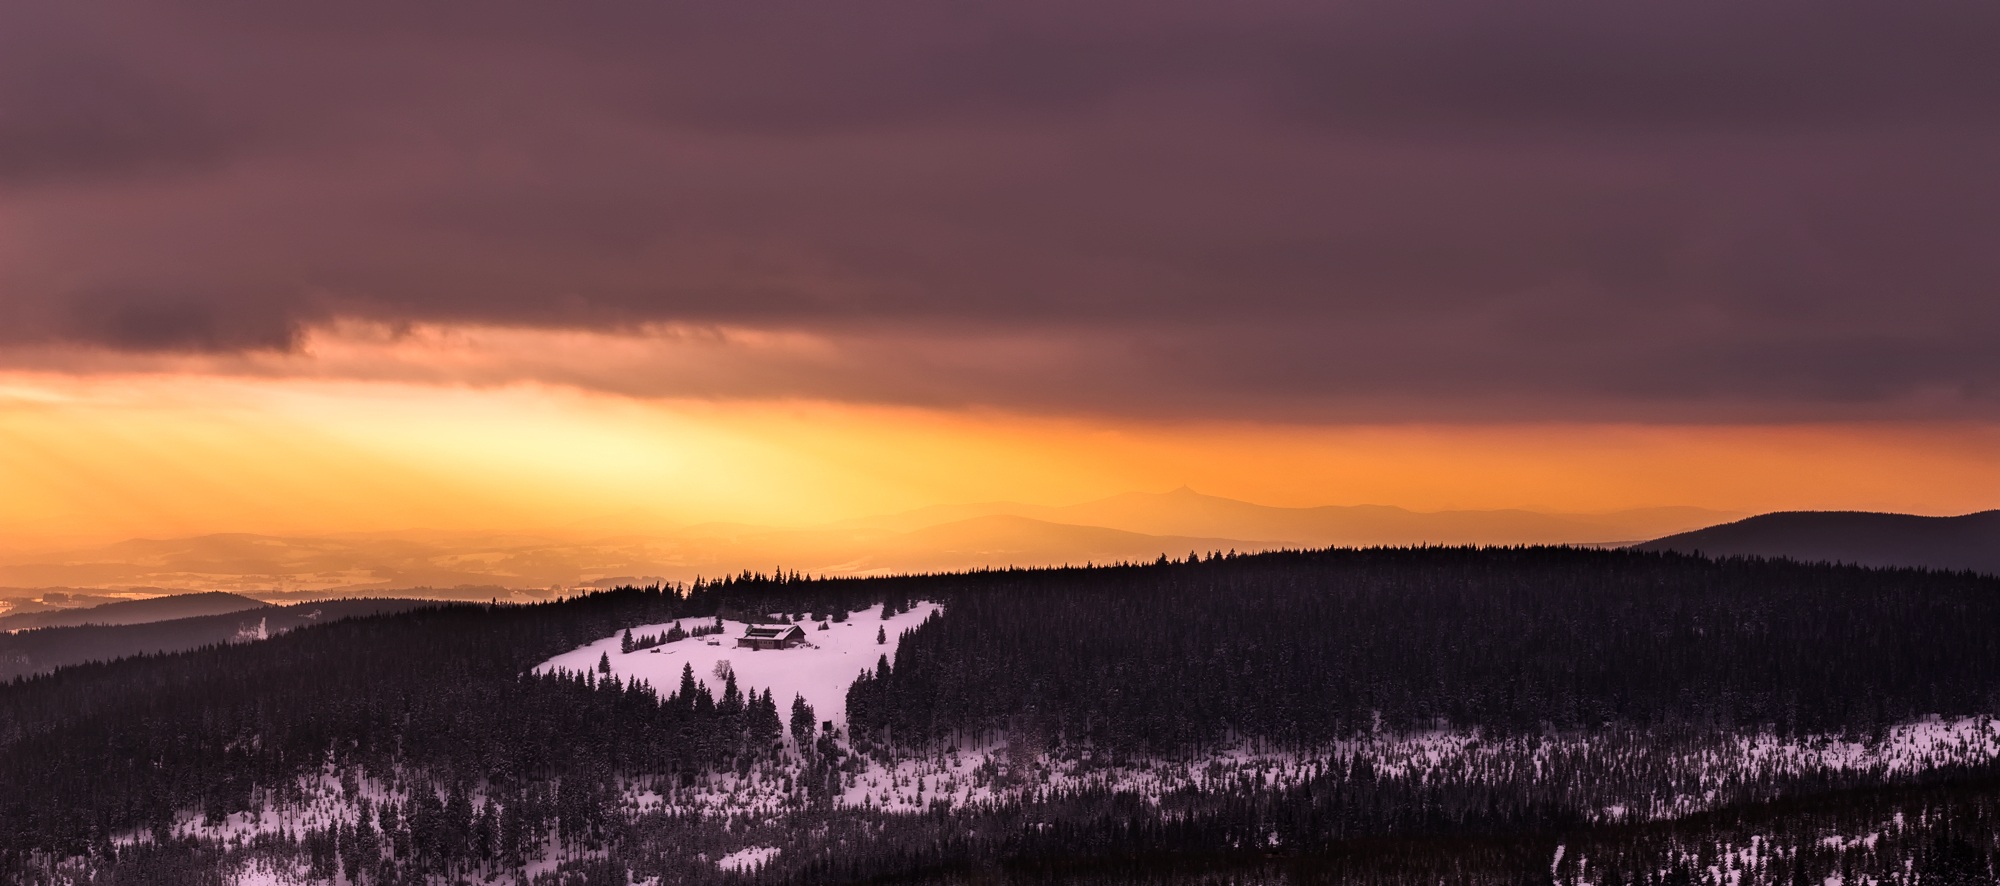
landscape, nature, forest, horizon, wilderness, mountain, snow, winter, cloud, sky, sunrise, sunset, countryside, morning, dawn, atmosphere, country, panorama, dusk, evening, rural, reflection, weather, trees, outdoors, woods, hdr, clouds, resort, mountains, beautiful, lodge, loch, afterglow, atmospheric phenomenon, red sky at morning